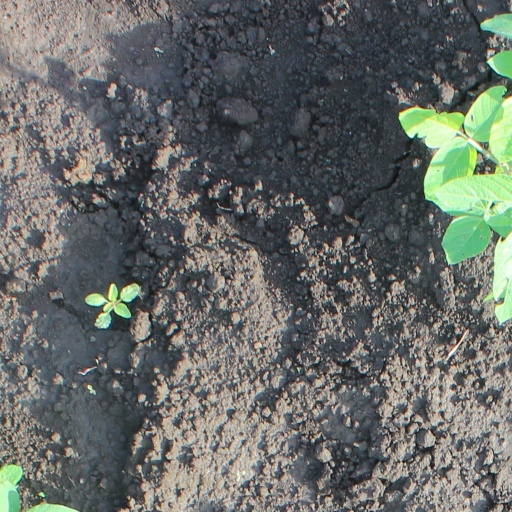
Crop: soybean